Born Invincible

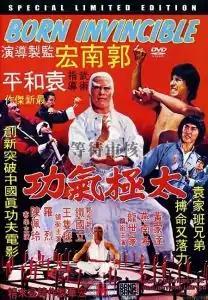

Born Invincible is a 1978 Taiwanese kung fu film directed by Joseph Kuo, with action choreography by Yuen Woo-ping, and starring Carter Wong, Jack Long and Lo Lieh. Currently, only the English-language dubbed version is widely available on UK DVD (pan and scan) format. The original Mandarin version was released onto VHS format in the 1980s and is now out of print. A rare Japanese-language dubbed version (ドラゴン太極拳/Doragon Taikyokuken) can be found online. There is a European Spanish-language dubbed version available too.